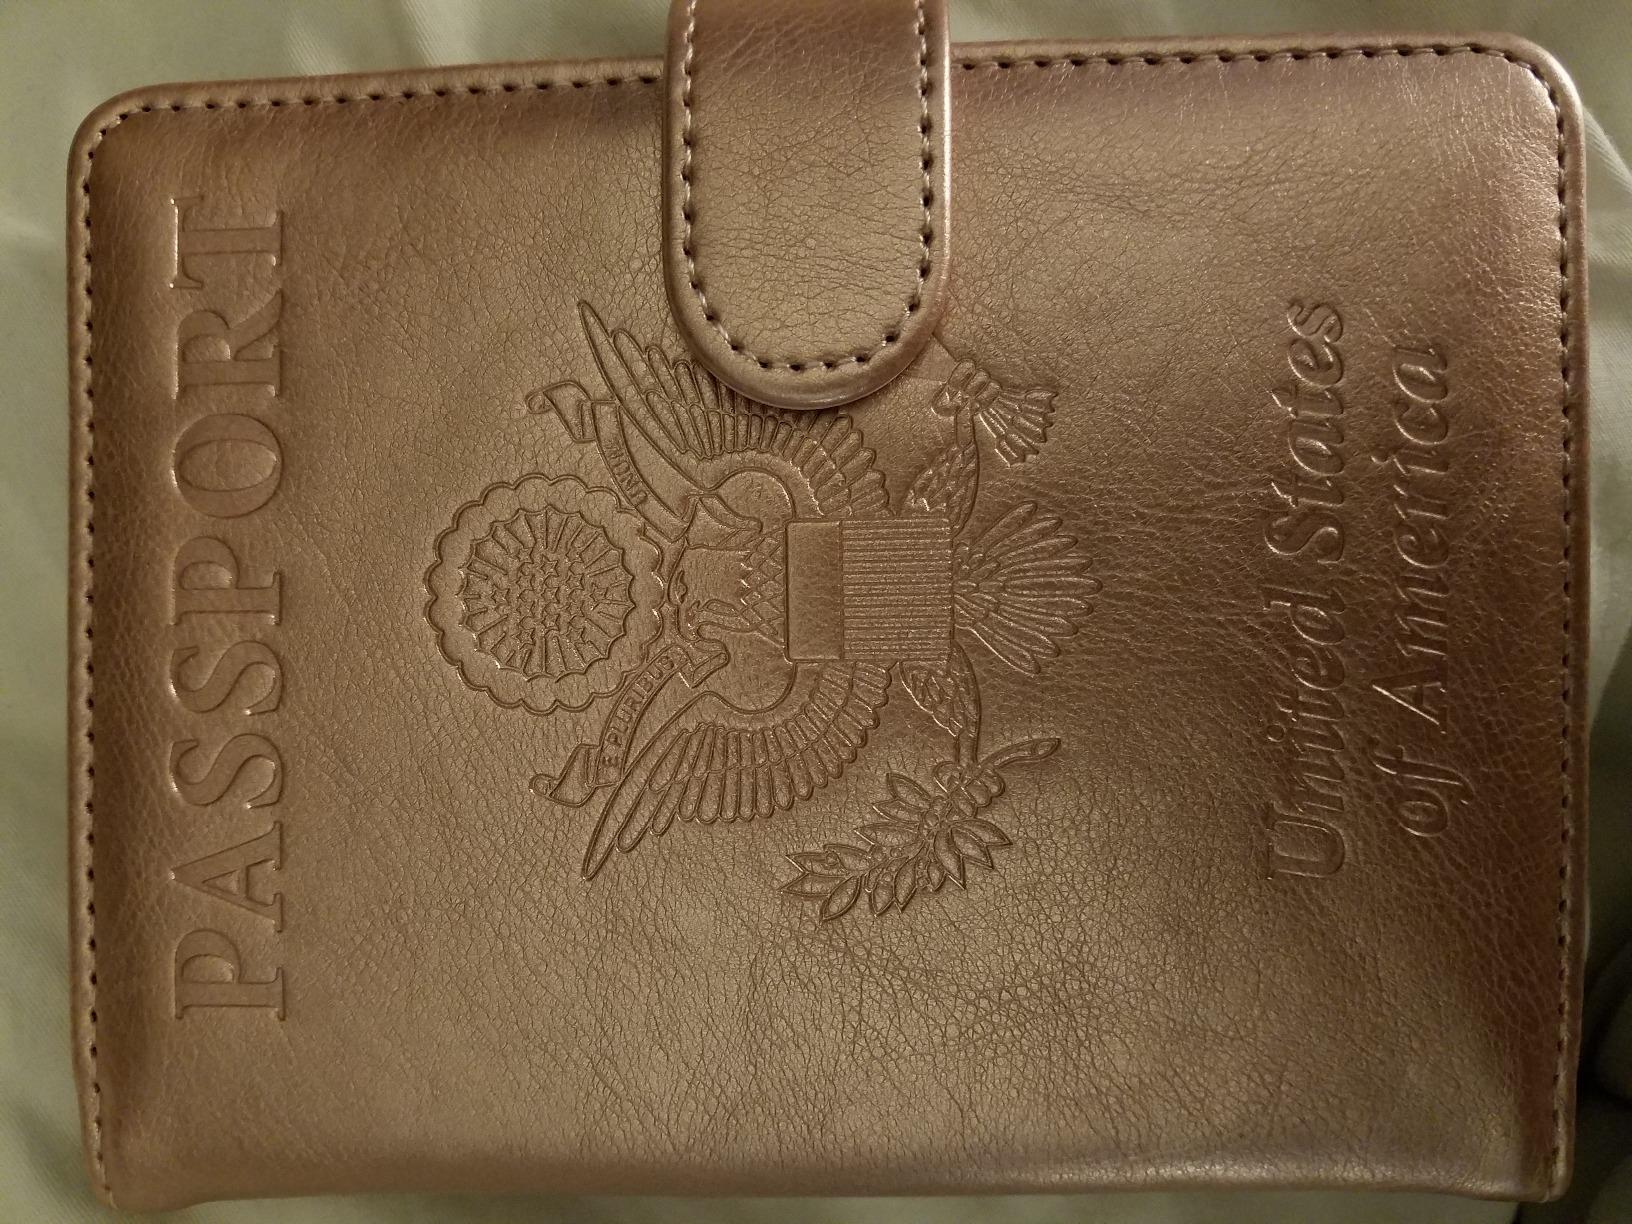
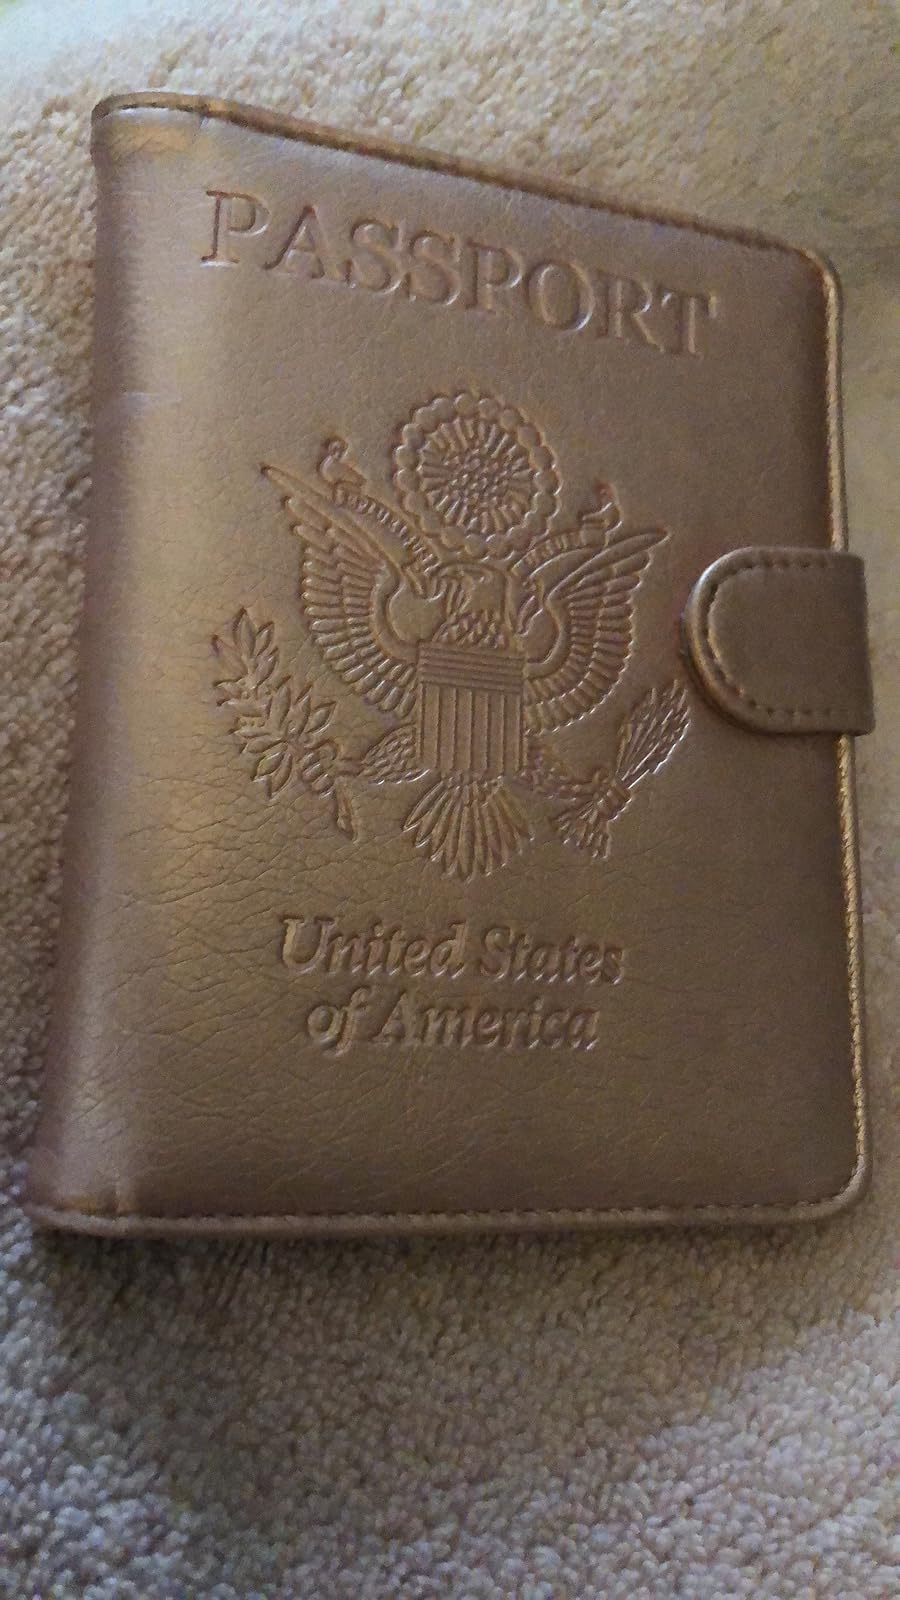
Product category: accessories_wallet
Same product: yes